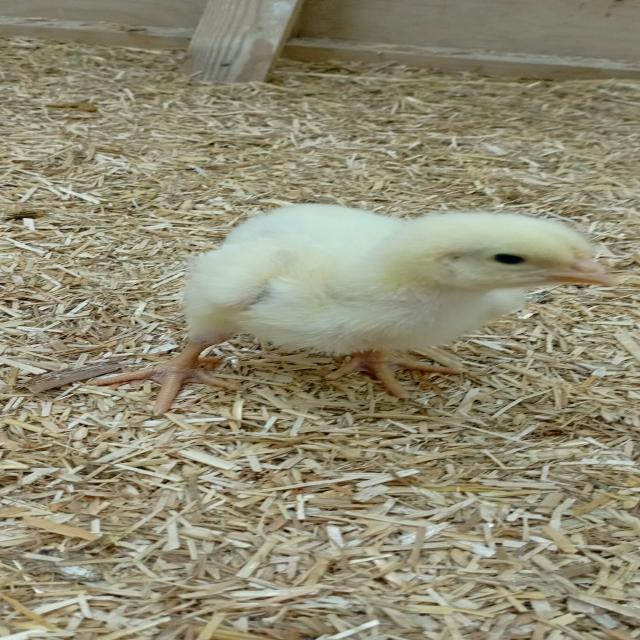
Weight: 139 g